Dentures

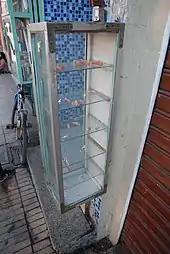
Vending of dentures in Marrakesh (Morocco)

Removable partial dentures are for patients who are missing some of their teeth on a particular arch. Fixed partial dentures, also known as "crown and bridge" dentures, are made from crowns that are fitted on the remaining teeth. They act as abutments and pontics, and are made from materials resembling the missing teeth. Fixed bridges are more expensive than removable appliances but are more stable.